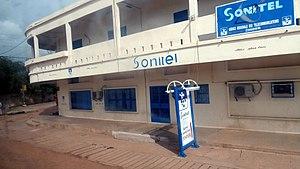
La sonibank section de Zinder